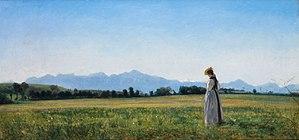
Auguste-Henry Berthoud, né à Paris le 20 avril 1829, et mort à Neuchâtel le 13 mars 1887, est un artiste peintre suisse.